Ionian school (painting)

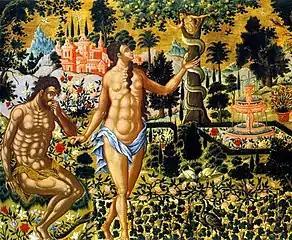
The Fall of Man (Poulakis)

The Heptanese was characterized by the influx of countless artists to the Ionian Islands. The early school shared characteristics with the late Cretan school. The Greek community continued to prefer the Greek style over traditional Renaissance Baroque-influenced oil paintings. Theodore Poulakis, Elias Moskos, and Emmanuel Tzanes were the early proponents of the Heptanese school. Heptanese art was characterized by art modeled after Italian, Dutch, and Flemish engravings. Some of the engravers were Cornelis Cort, Adriaen Collaert, Hieronymus Wierix, Jan Wierix, Hendrick Goltzius, and Francesco Villamena. For example, Poulakis's "Noah's Ark" was influenced by an engraving created by Jan Sadeler. Zakynthian painter Demetrios Stavrakis also adopted Sadeler's work in "The Prophet Jonah". Two other notable engravers from the Sadeler family were Raphael Sadeler I, and Aegidius Sadeler II.